HMS Centaur (1797)

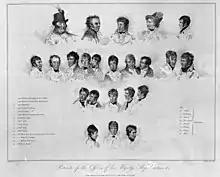
Officers of HMS Centaur in 1805

Captain Whitby married Catherine Dorothea Inglefield, the commissioner's youngest daughter, around the end of 1805. Whitby wanted to stay in Halifax so he made an exchange into the 50-gun fourth rate HMS "Leander". Captain John Talbot of "Leander" took command of "Centaur" on 5 December and sailed her home. Because of the damage she had suffered, "Centaur" missed joining Nelson and therefore being at the Battle of Trafalgar.